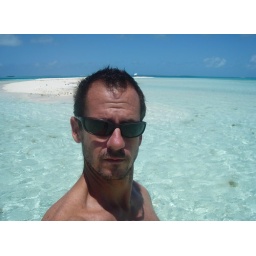
Me on a sand bar in Los Roques, Venezuela